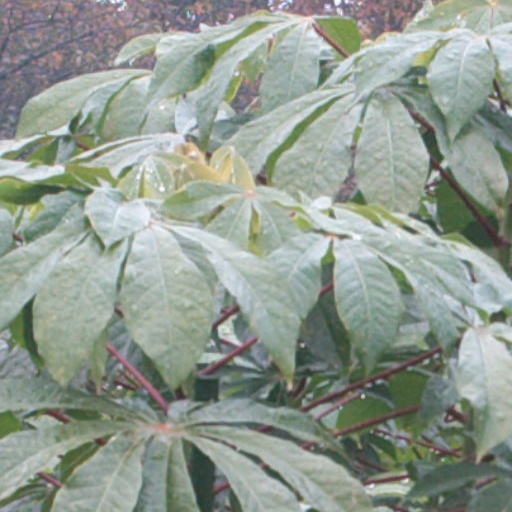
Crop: cassava